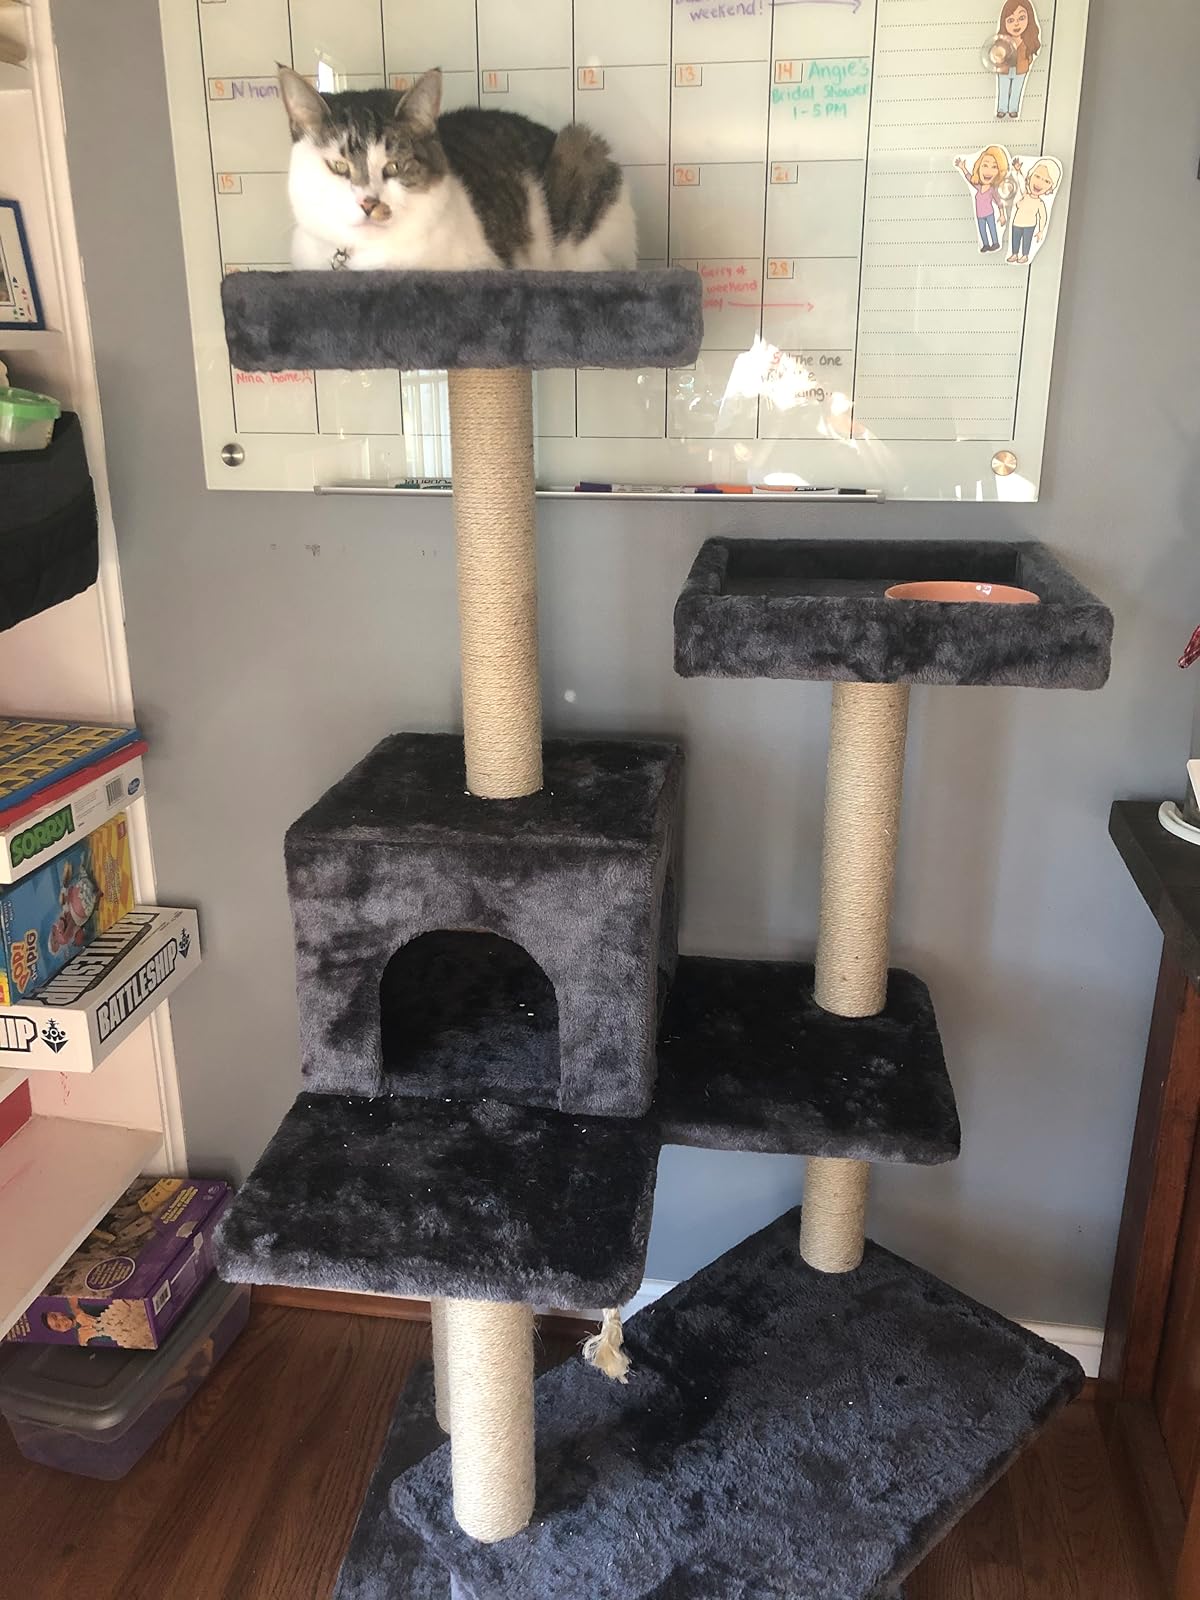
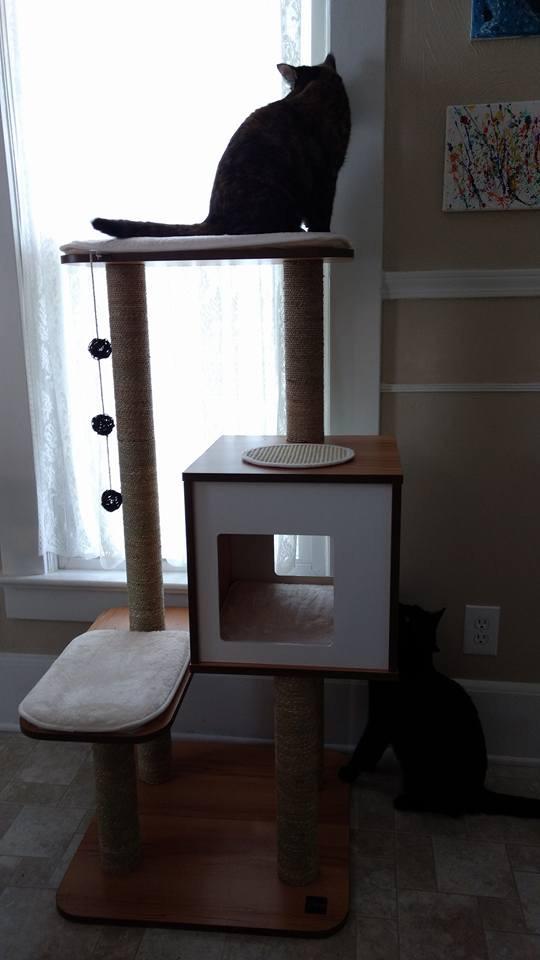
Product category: items_cat tree
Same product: no